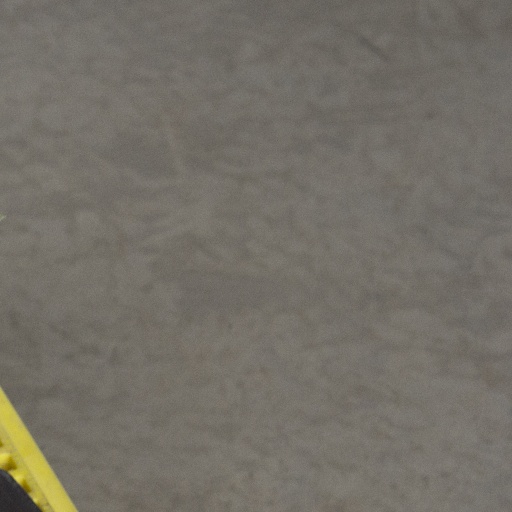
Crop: soybean